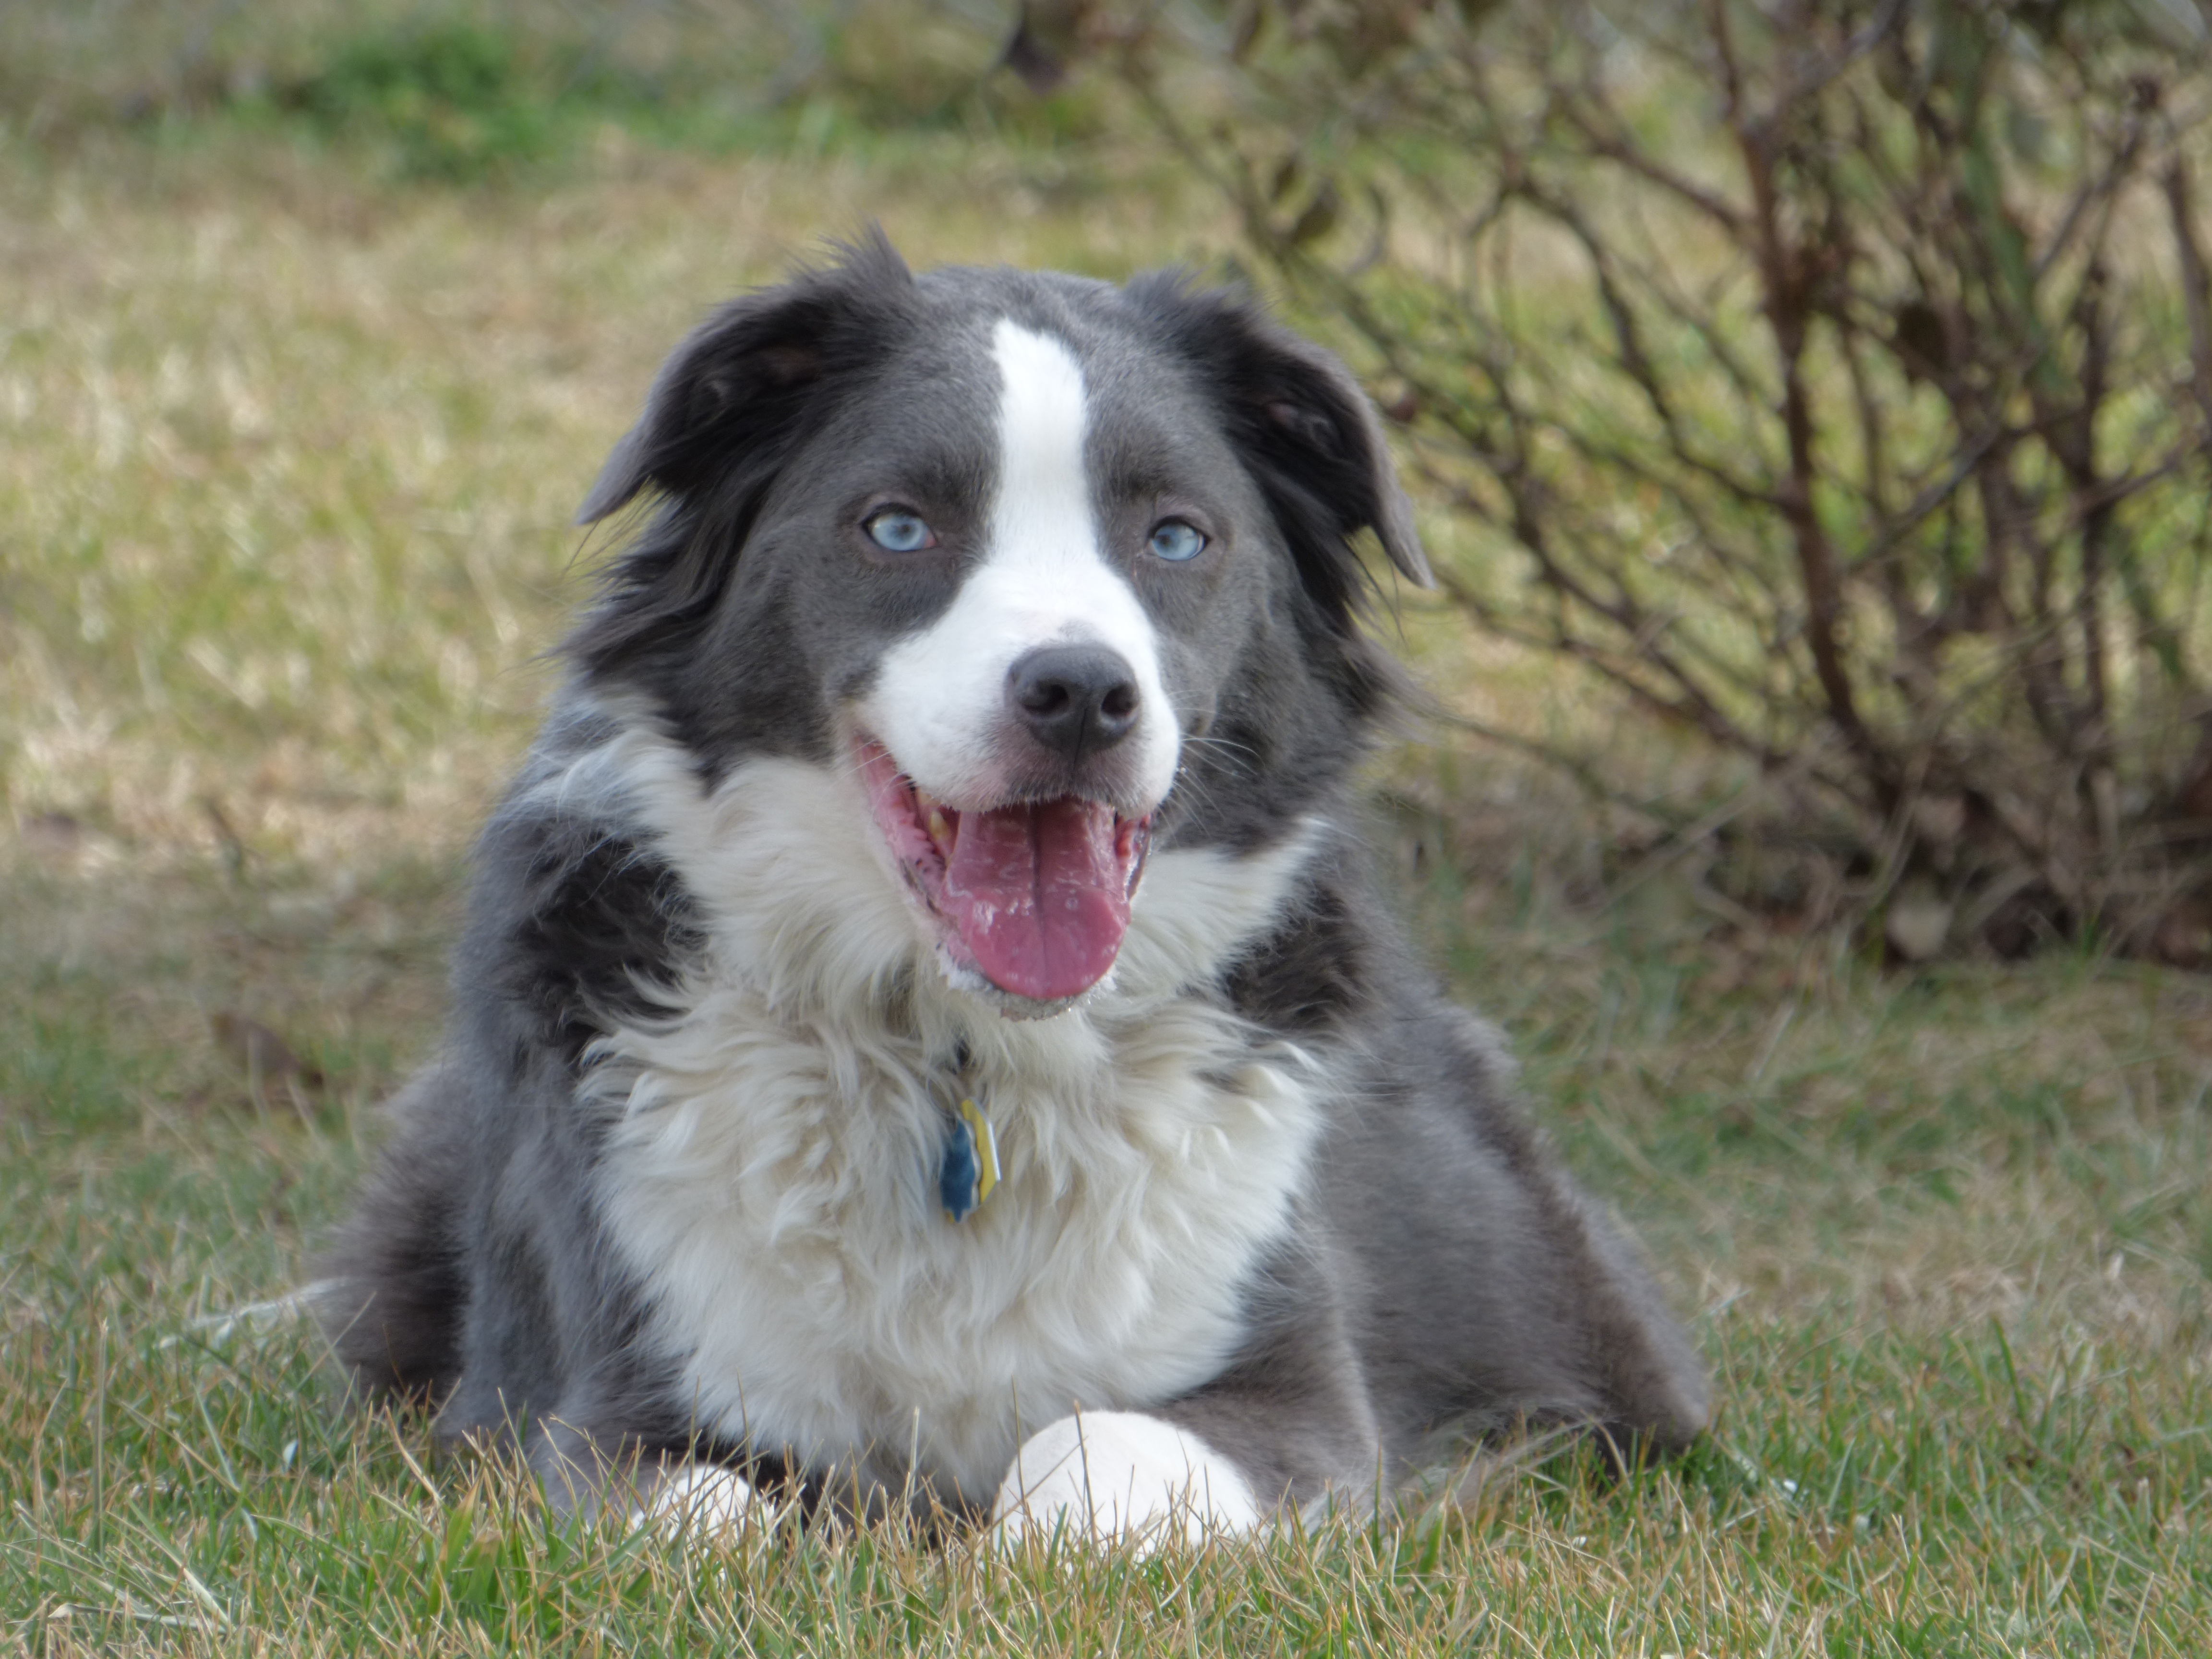
white, dog, animal, cute, looking, female, collie, pet, portrait, mammal, laying, border collie, outdoors, australian, face, eyes, grey, happy, vertebrate, domestic, adorable, lying, dog breed, cute animals, blue eyes, beautiful eyes, australian shepherd, dog like mammal, carnivoran, miniature australian shepherd, dog crossbreeds, english shepherd